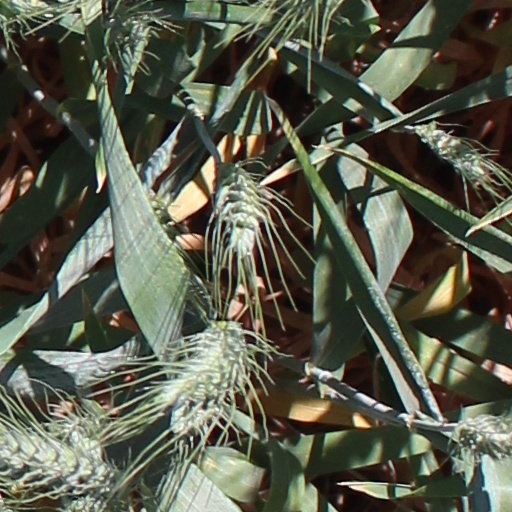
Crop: wheat